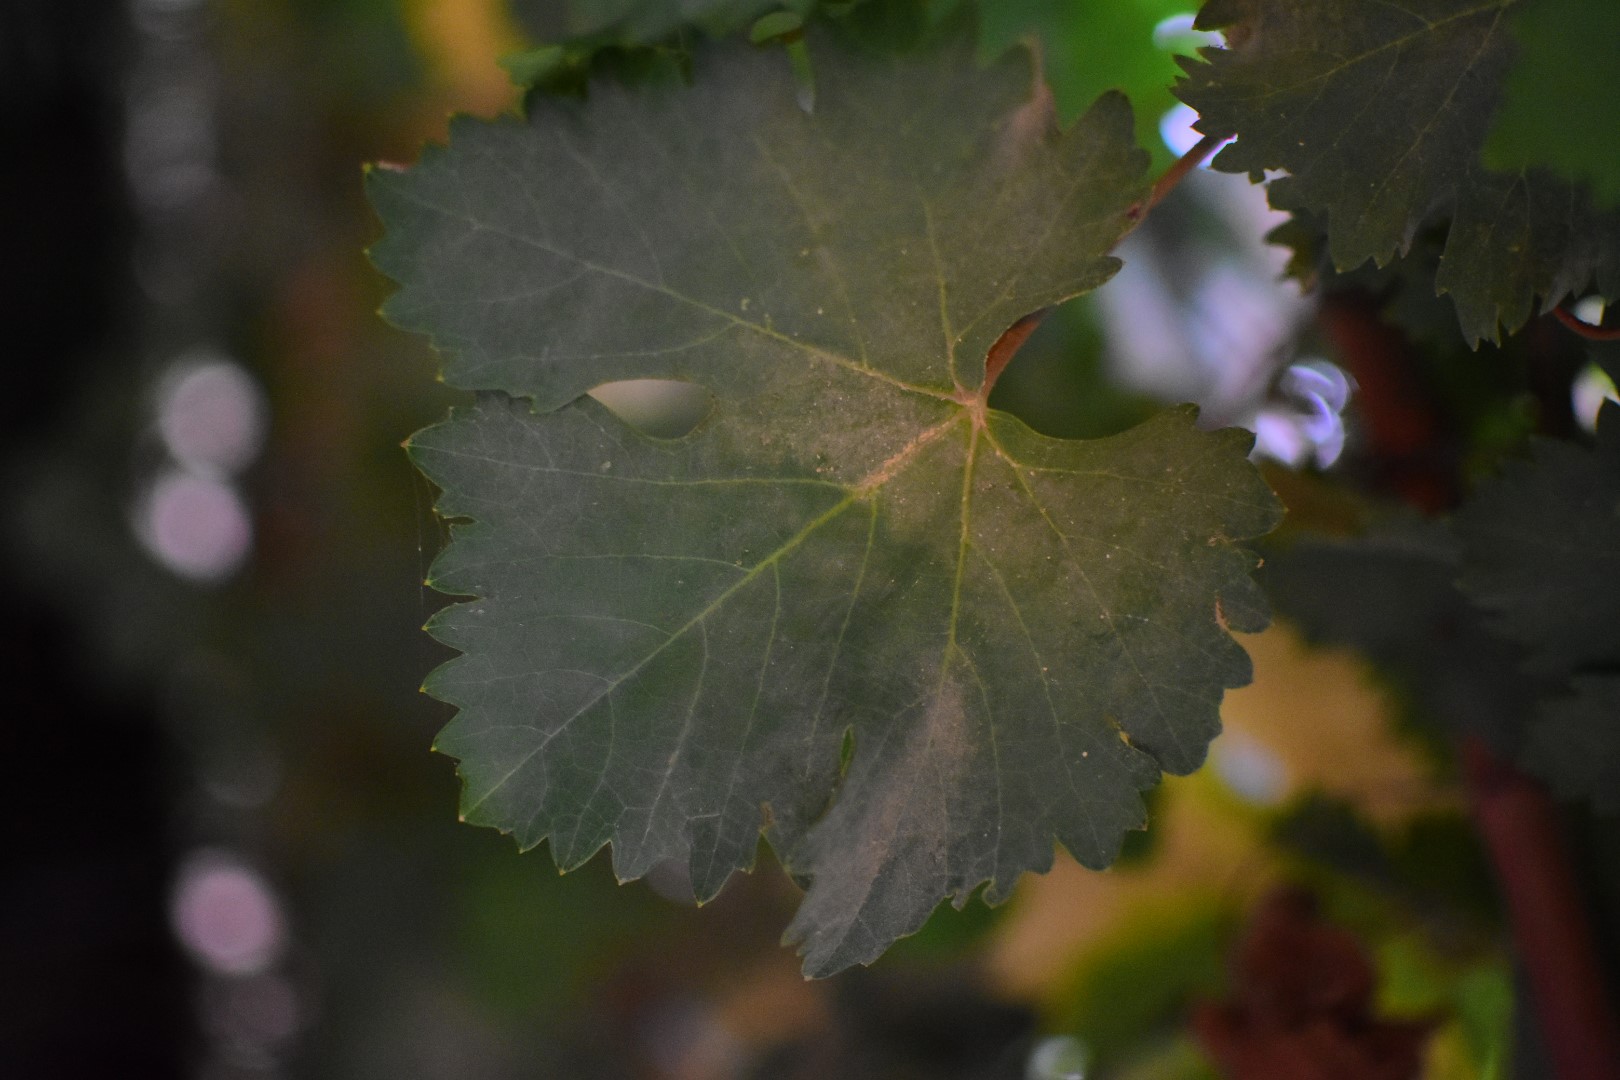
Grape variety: Aswud Balad